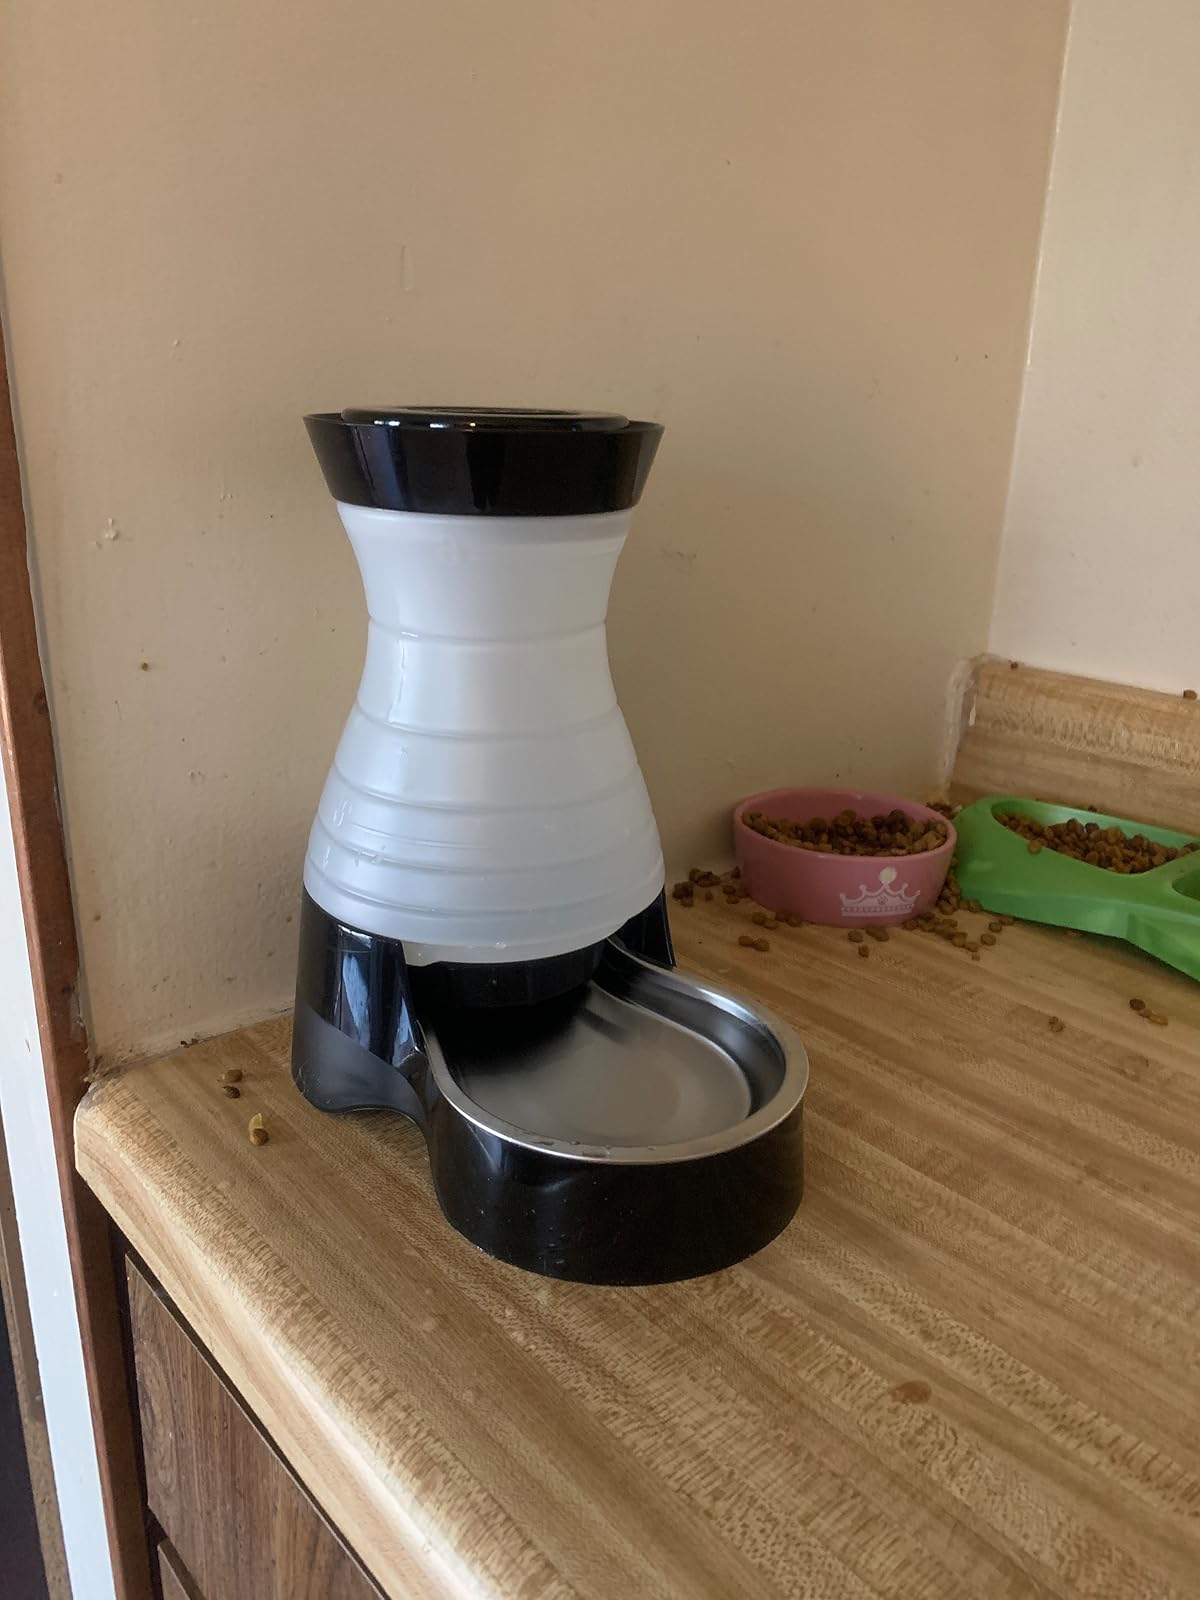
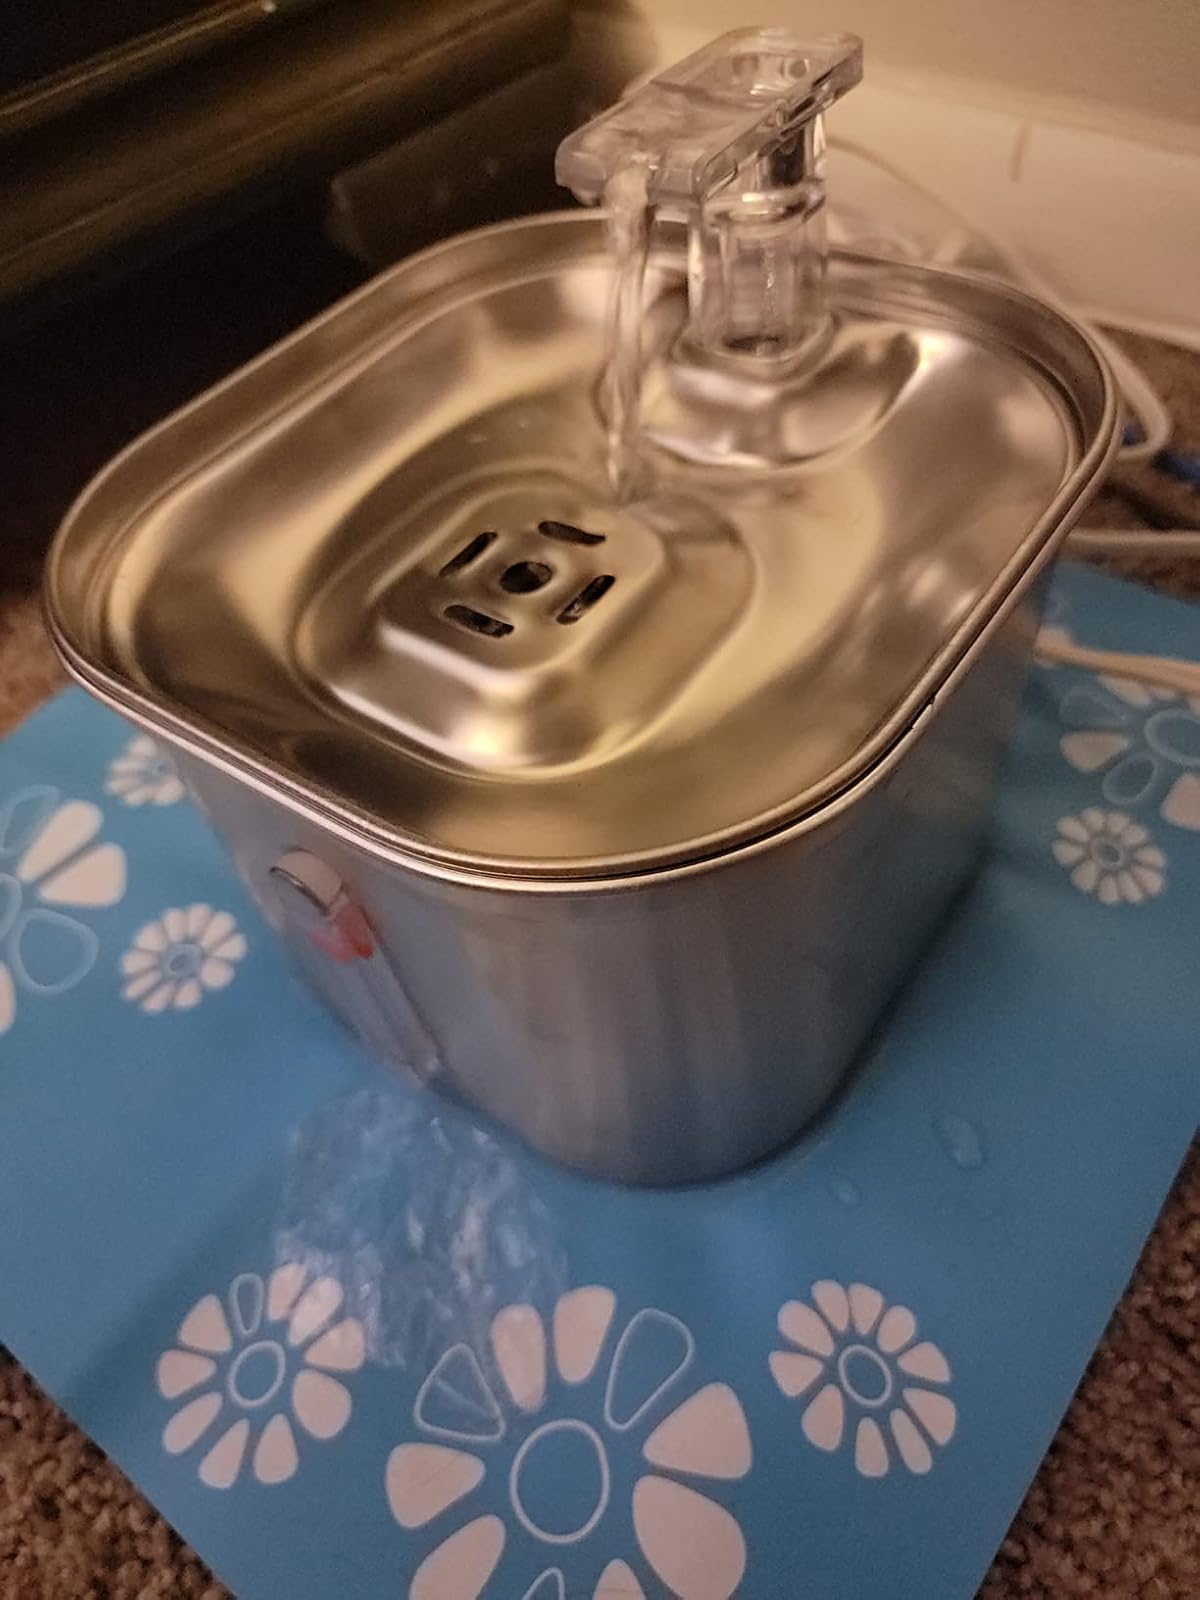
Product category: items_bowl
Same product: no